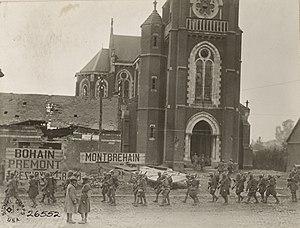
Brancourt-le-Grand est une commune française située dans le département de l'Aisne, en région Hauts-de-France.